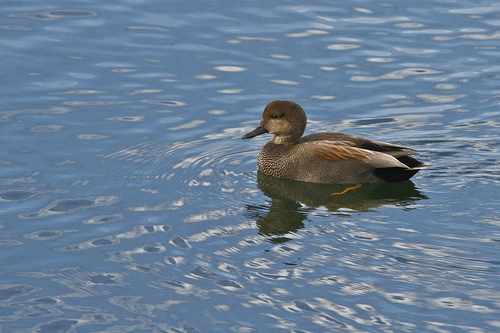
this medium-sized bird has various brown and grey plumage, a medium-sized, rounded bill, and yellowish-orange tarsus and feet.
this bird has a speckled appearance of white and black with brown on its wing.
a bird with a large rounded black bill, a large head, and brown covering its body.
a medium sized bird with a long bill, and a brown crownsmaller brown bird with black bill and light grey secondaries.
this bird has wings that are black and white and has a long bill
this bird is brown with white and has a long, pointy beak.
this duck has a dark colored bill that's short and pointed, while it's body is mainly brownish-gray and it's feet are orange.
this bird has dark brown bill, with a brown head.
this bird has wings that are brown and has a black bill
Species: Gadwall